BattleWheels

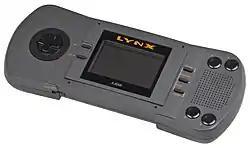
"Warbirds" served as a source of inspiration for "BattleWheels" and made heavy use of the Atari Lynx hardware.

At Beyond Games, Kris developed various multiplayer prototype titles for the Atari Lynx on his own during the day before bringing them along with several Lynx units for testing purposes with colleagues on his nightclub. He and his friends played various games on the platform such as Epyx's "Todd's Adventures in Slime World" and Atari's "Warbirds", with the latter serving as a source of ideas for him due to its showcase of the console's multiplayer capabilities that would lead to the conception of "BattleWheels" as a result. Kris desired to develop a vehicular combat game project after obtaining a development kit for the system and Huntsman, who is also an avid tabletop player of games like "Car Wars", offered his help in developing the project. Kris intended the title to be easy to play but hard to master for both casual and hardcore players, in addition to pushing the hardware as much as he could from the beginning of its development in terms of graphics and multiplayer.